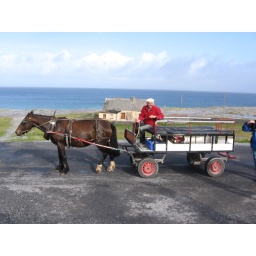
this man and horse took a few tourists around the island- i spotted him later in a pub in galway.